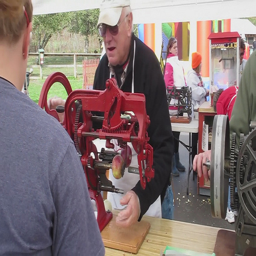
A man standing in front of a machine with an apple in it.
A man that is standing in front of a table.
A man in a baseball hat working a piece of red machinery with two apples attached to it.
two people one is working an apple juice machine
A man is processing apples on a machine.